William Etty (architect)

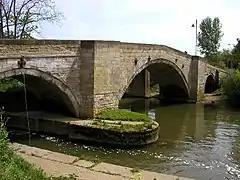
William Etty's 1727 bridge across the Yorkshire Derwent at Stamford Bridge

He was the son of John Etty of York ( – 1708), also an architect and craftsman, to whom there is a monument in All Saints', North Street in York. William Etty's first known building was the Moot Hall, Leeds (1710, demolished in 1825). Holy Trinity, Sunderland, followed in 1719 and Holy Trinity Church, Leeds, in 1722–7 (the steeple is a later addition by R D Chantrell). He also worked at John Vanbrugh's Castle Howard from 1701 onwards and at Seaton Delaval Hall from 1719.